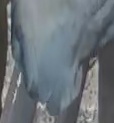
Face region: mouth_nostrils (mouth_chin_nostrils_and_profile)
Pain indicator: moderately_present